Richard Karl von Tessmar

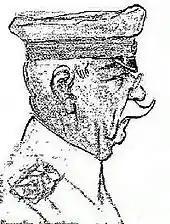
Caricature of von Tessmar

He is notable primarily for his exploits during the First World War, during which he was commanded the German forces occupying Luxembourg. He led the forces that captured Luxembourg City on the 2 August 1914, before establishing his command in the city. On 26 August, 121 Belgian civilians were executed at Arlon railway station on his order.